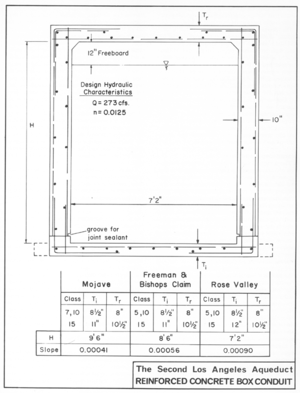
L'aqueduc de Los Angeles, est un système de transport d'eau, construit et exploité par le Los Angeles Department of Water and Power afin d'assurer la fourniture de la métropole de Los Angeles, en Californie.